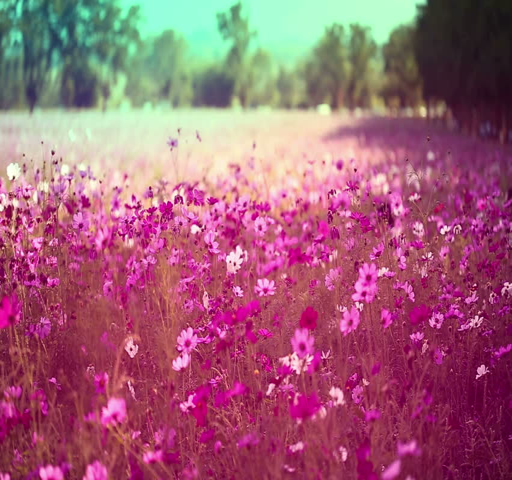
cosmos flowers blooming in the garden